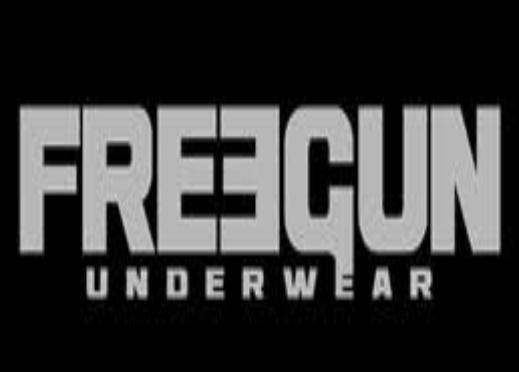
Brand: Freegun
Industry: Clothes